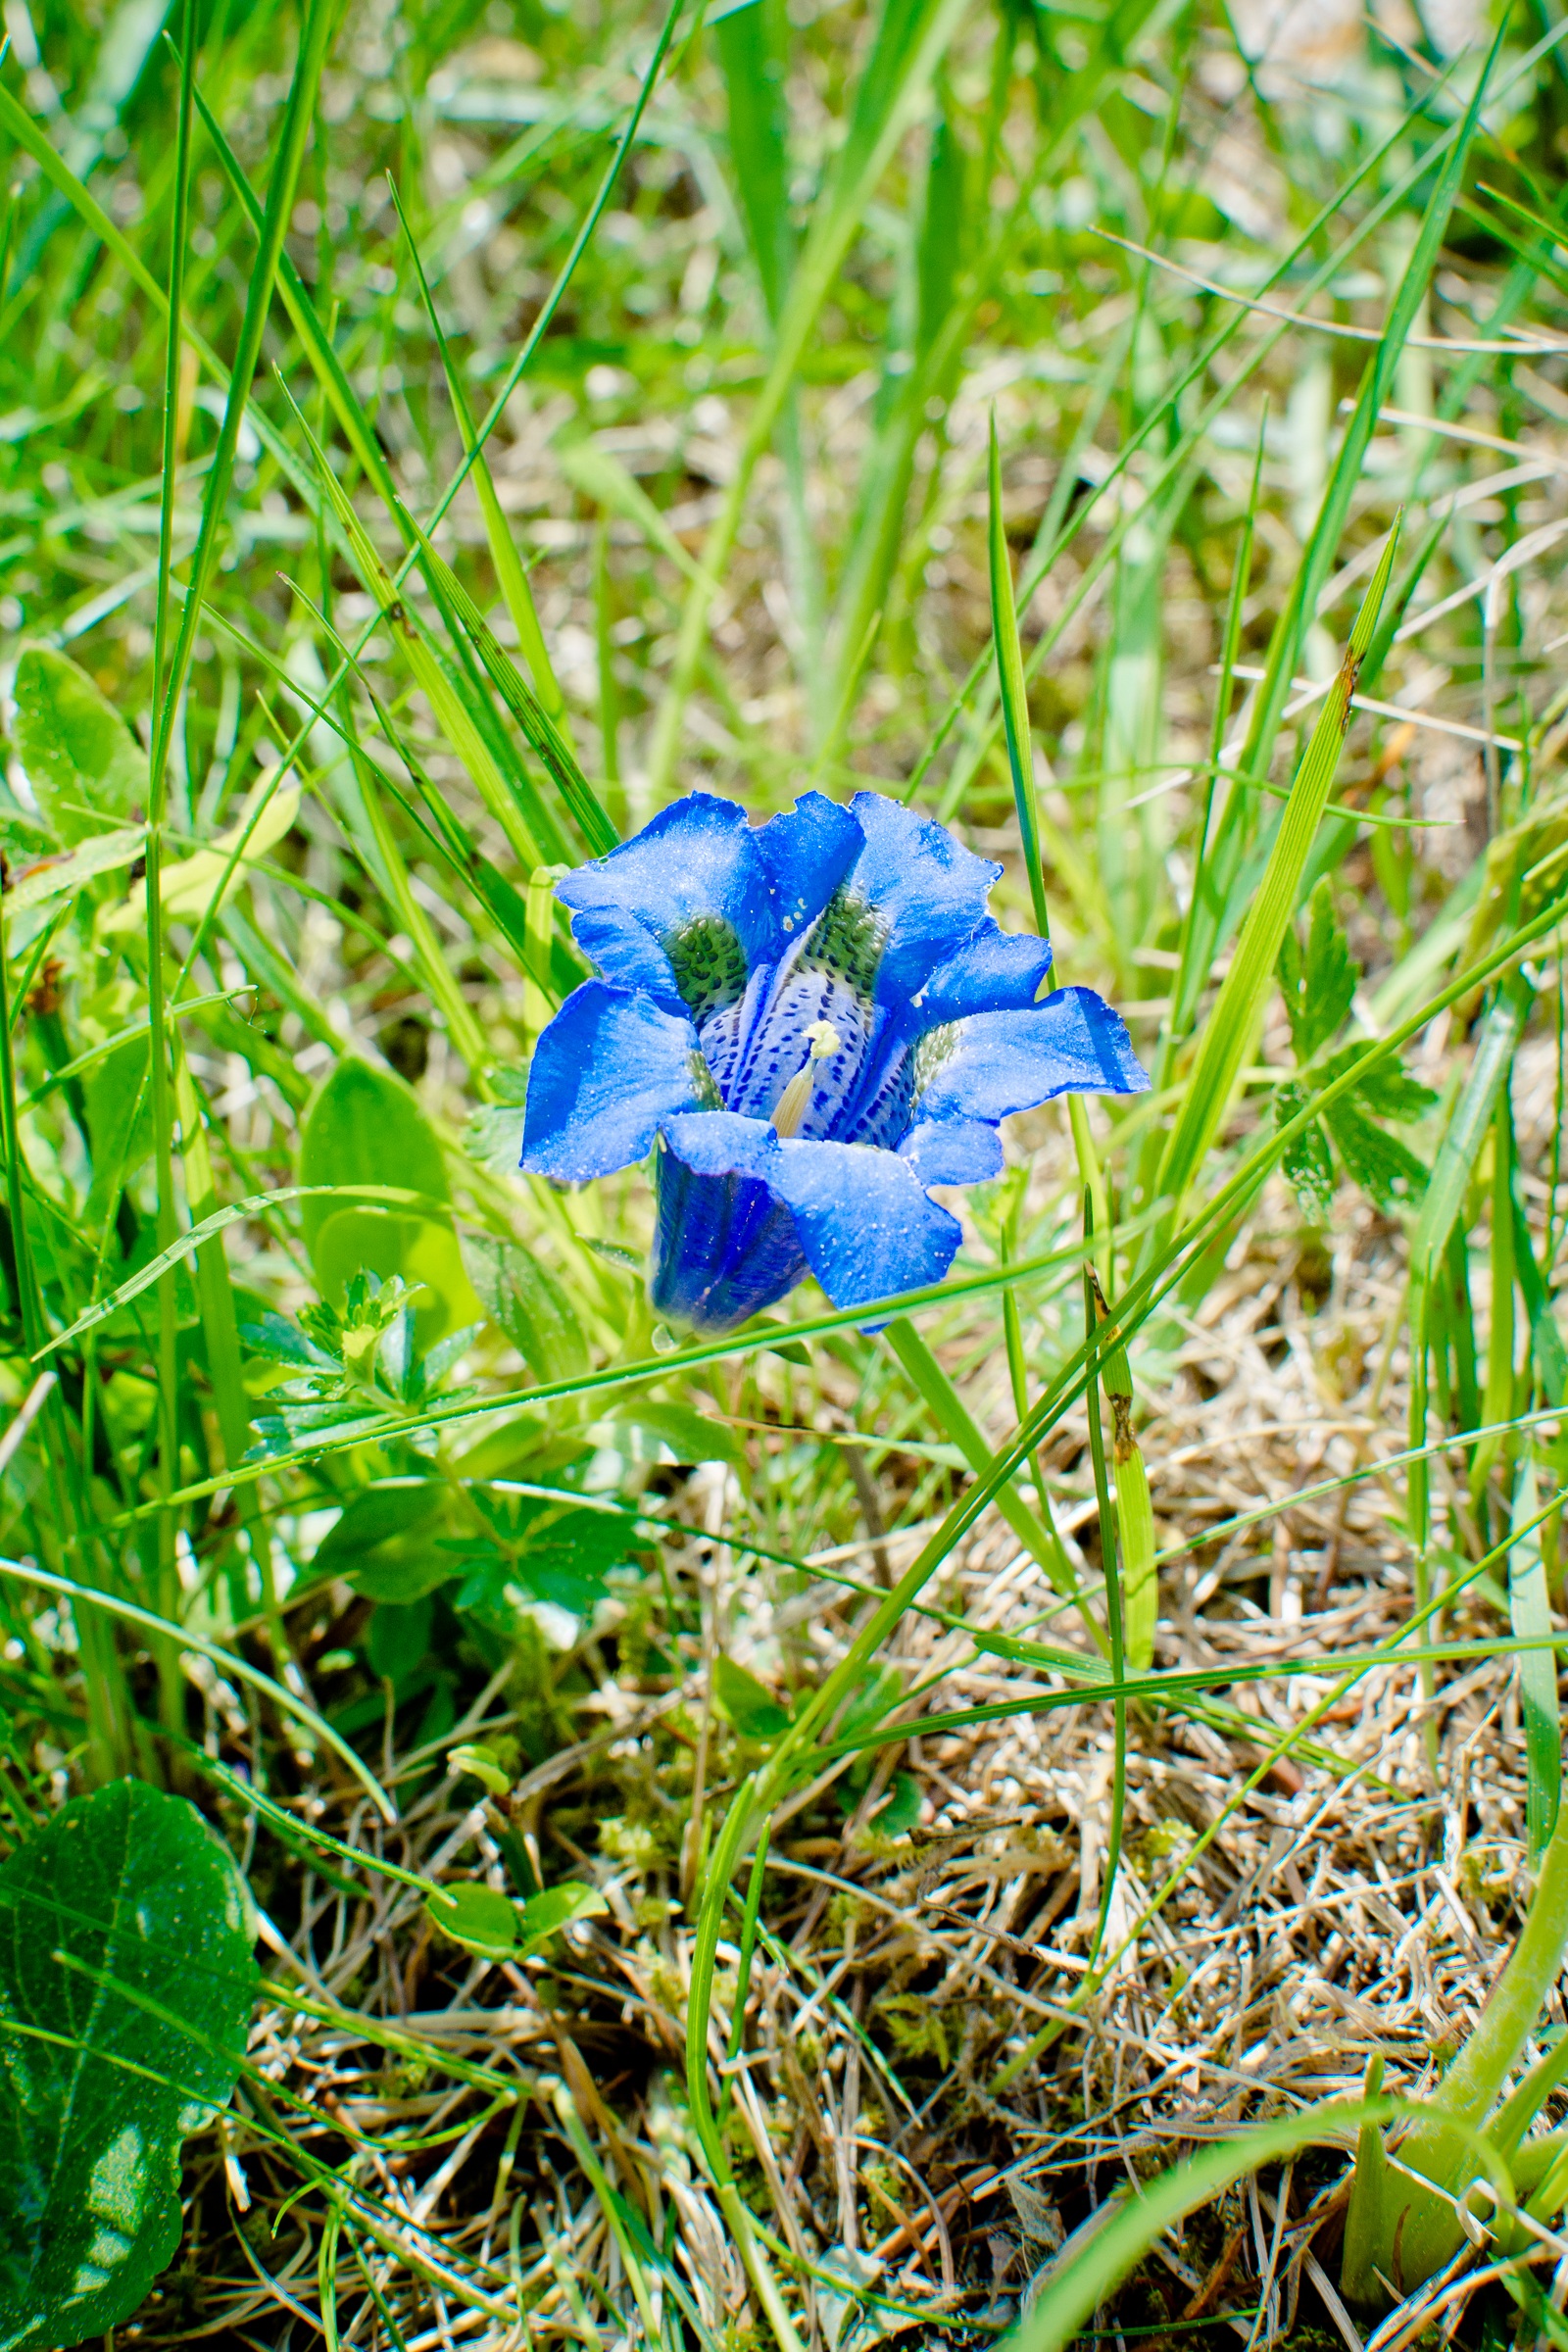
nature, grass, blossom, plant, field, lawn, meadow, prairie, flower, bloom, green, pasture, alpine, botany, blue, flora, wildflower, woodland, habitat, macro photography, flowering plant, alpine flower, alpine meadow, alpine flora, alpine plant, gentian plant, clusius gentian, alpine gentian, gentians, gentianeae, natural environment, grass family, land plant